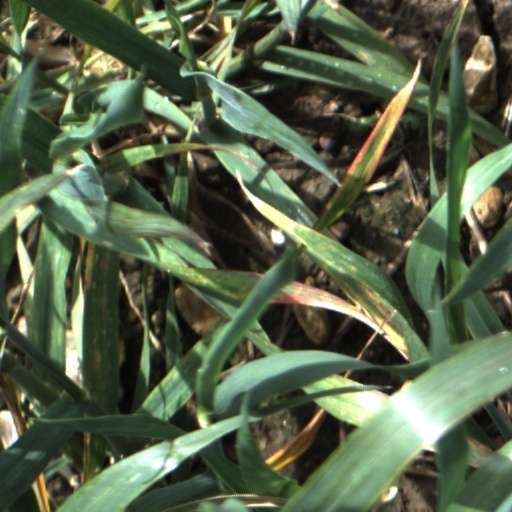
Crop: wheat